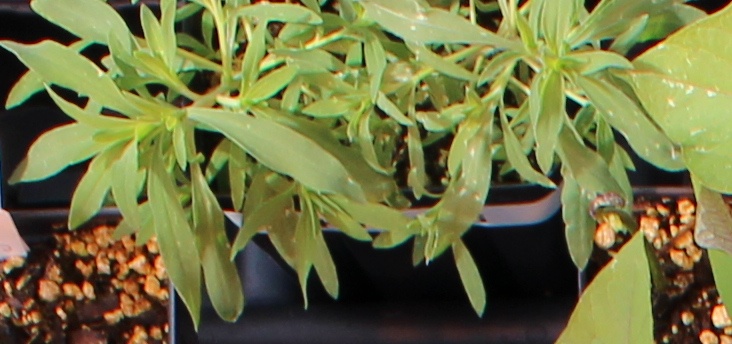
Label: Kochia